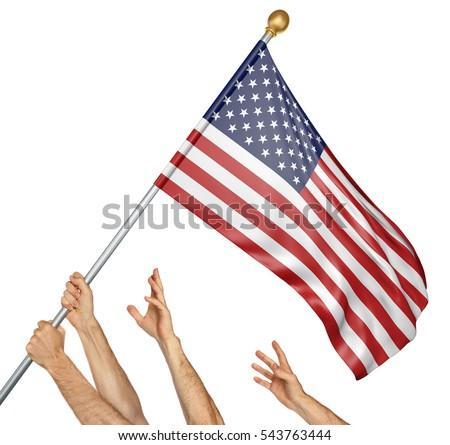
team of peoples hands raising the national flag , 3d rendering isolated on white background